Traveller (role-playing game)

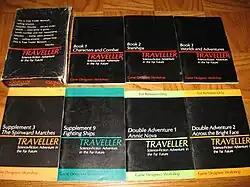
A selection of classic "Traveller" rule books and supplements, including the core box set.

The original gamebooks were black and digest-sized (known as the "little black books") produced by Game Designers' Workshop (GDW). The main rules were detailed in three such booklets, sold as a boxed set while the same format was used for early support material, such as the adventures, supplements and further books. Later supplements and updated versions of the main game system introduced full sized booklets, complete re-writes of the game system and significant changes to the Third Imperium.